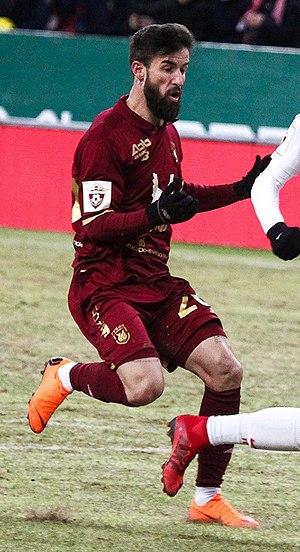
Gabriel Enache est un footballeur roumain né le 18 août 1990 à Mioveni. Il évolue au poste de défenseur au Kyzyljar Petropavl.